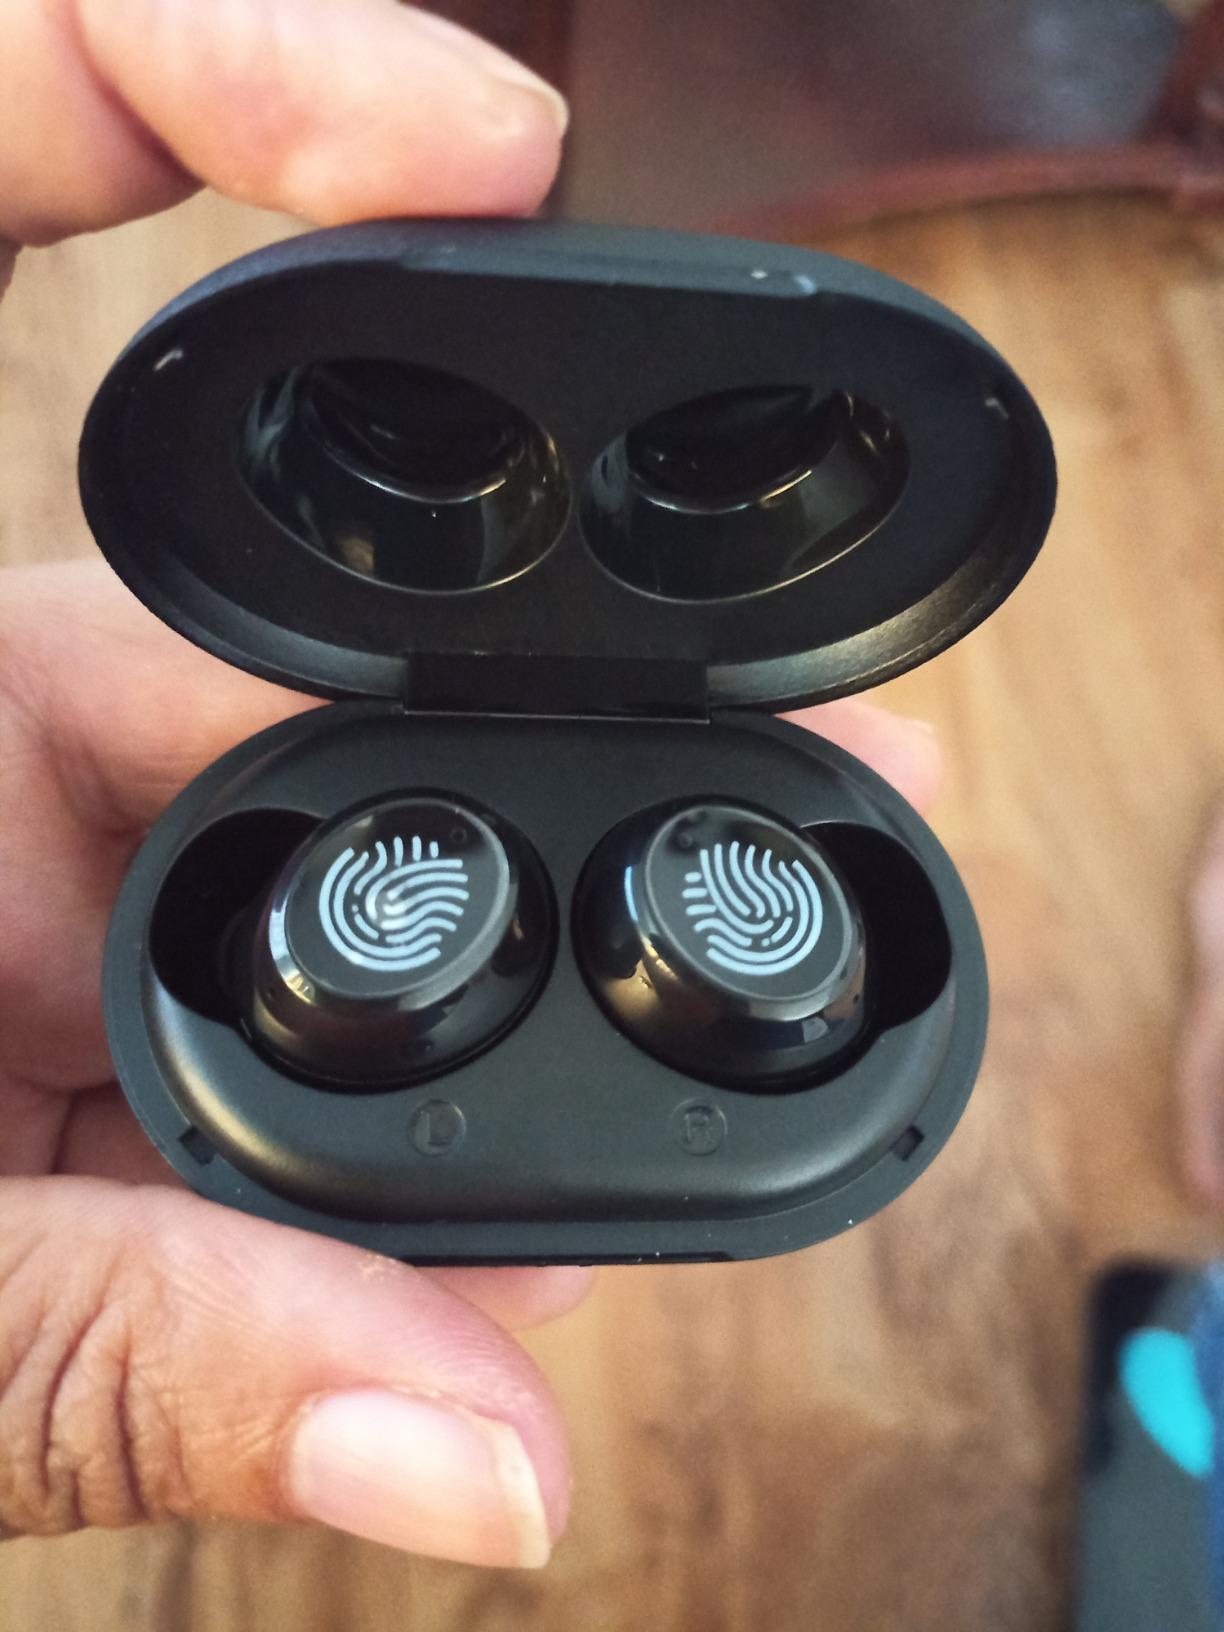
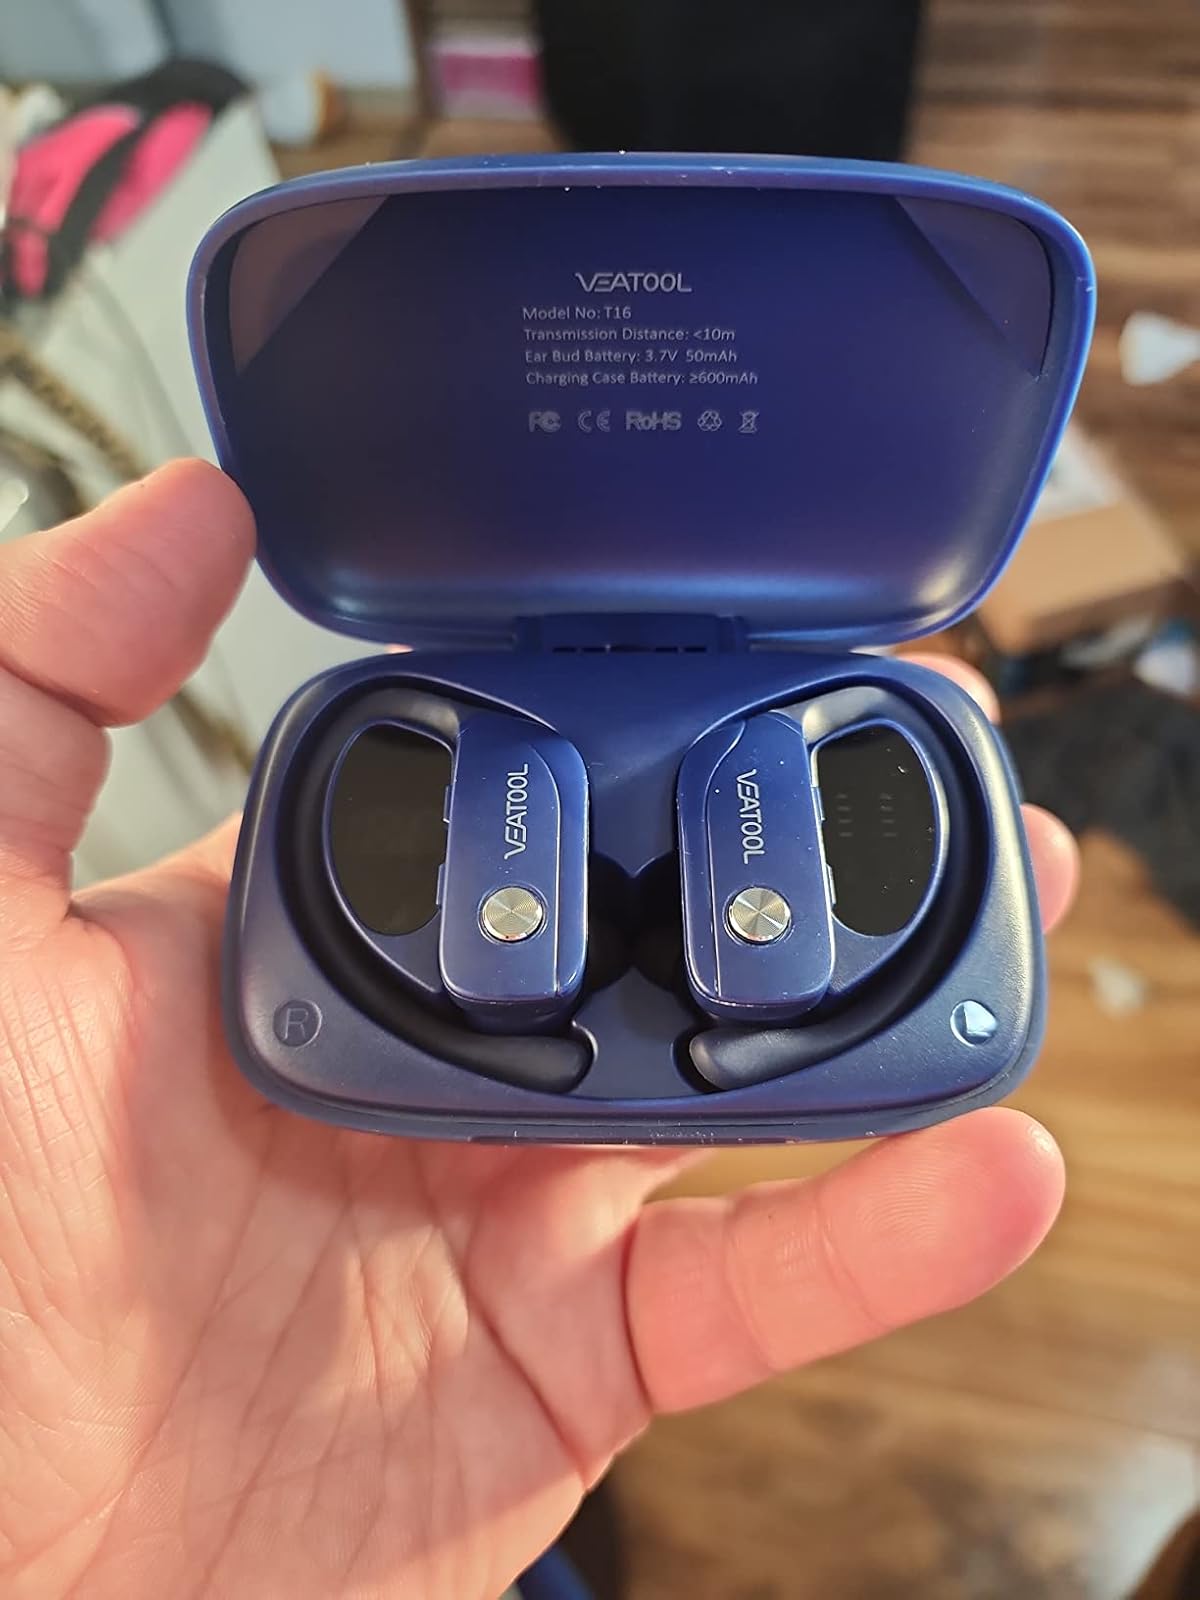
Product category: earbuds
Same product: no